Liam Plunkett

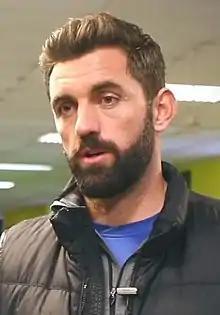
Plunkett in 2017

Liam Edward Plunkett (born 6 April 1985) is an English cricketer who bowls right-arm fast medium. He was an England international until 2019, and was part of the squad that won the 2019 Cricket World Cup. He most recently played domestic cricket for Surrey County Cricket Club and Welsh Fire. He currently plays for Minor League Cricket side The Philadelphians.